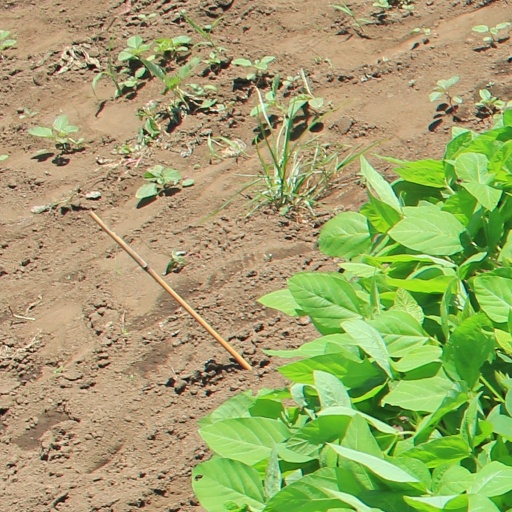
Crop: soybean